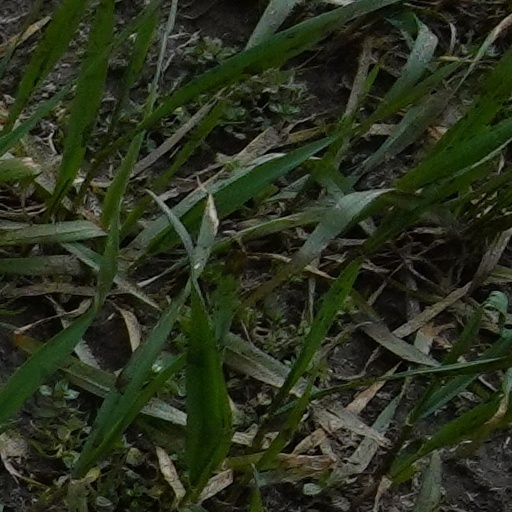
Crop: wheat